Lorenzo de Zavala State Archives and Library Building

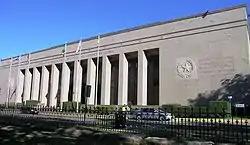
Front entrance of Lorenzo de Zavala State Archives and Library Building

The Lorenzo de Zavala State Archives and Library Building is a state library and historic landmark in Downtown Austin, Texas.